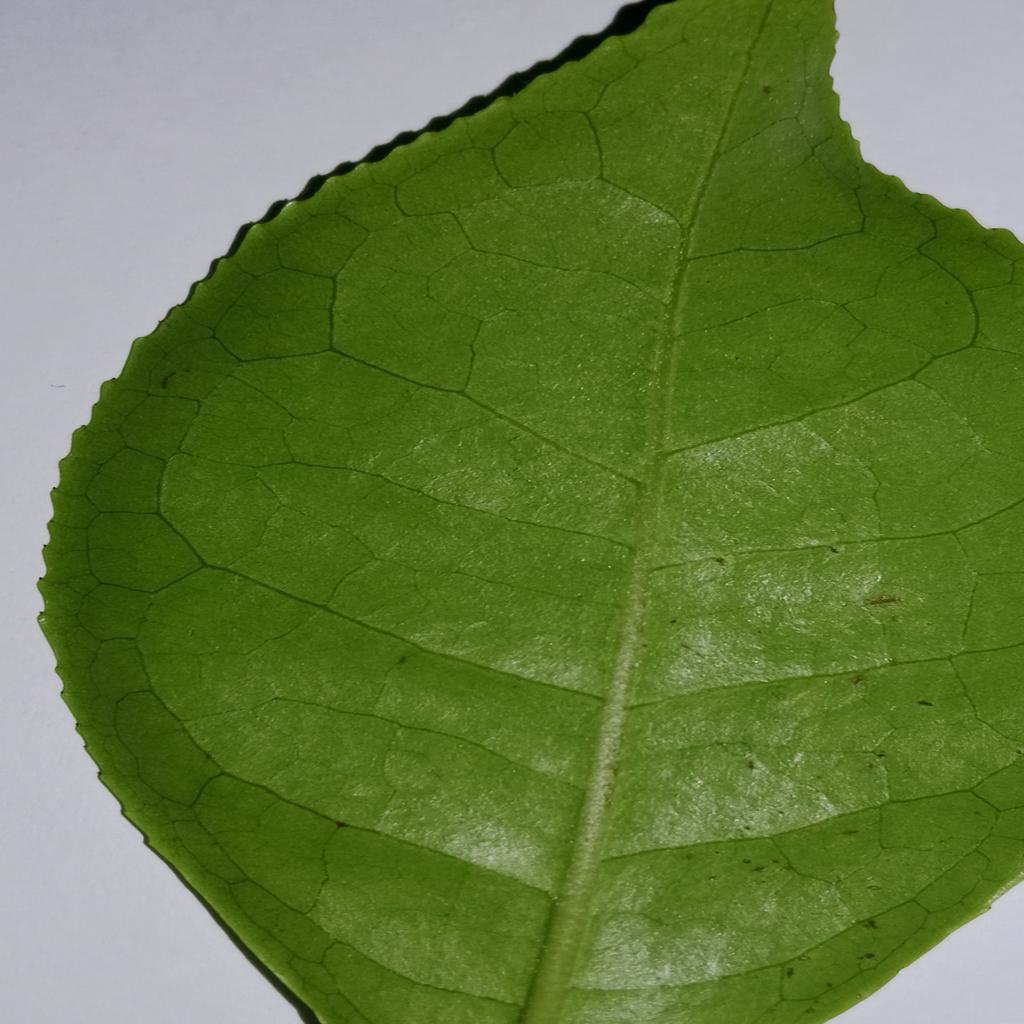
Label: Healthy